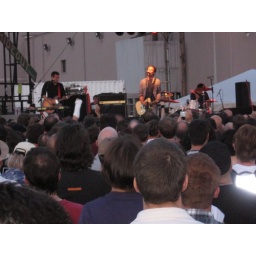
girls against boys were slick but ok